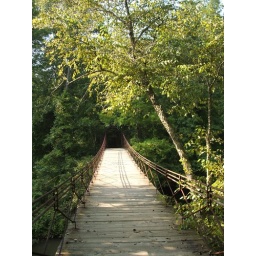
The old wooden bridge at Tishomingo State Park located in Tishomingo County, Mississippi.